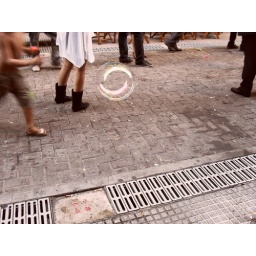
On a night when the moon glows yellow in the riptide. With the light from the TV's buzzing in the house